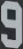
Number: 9